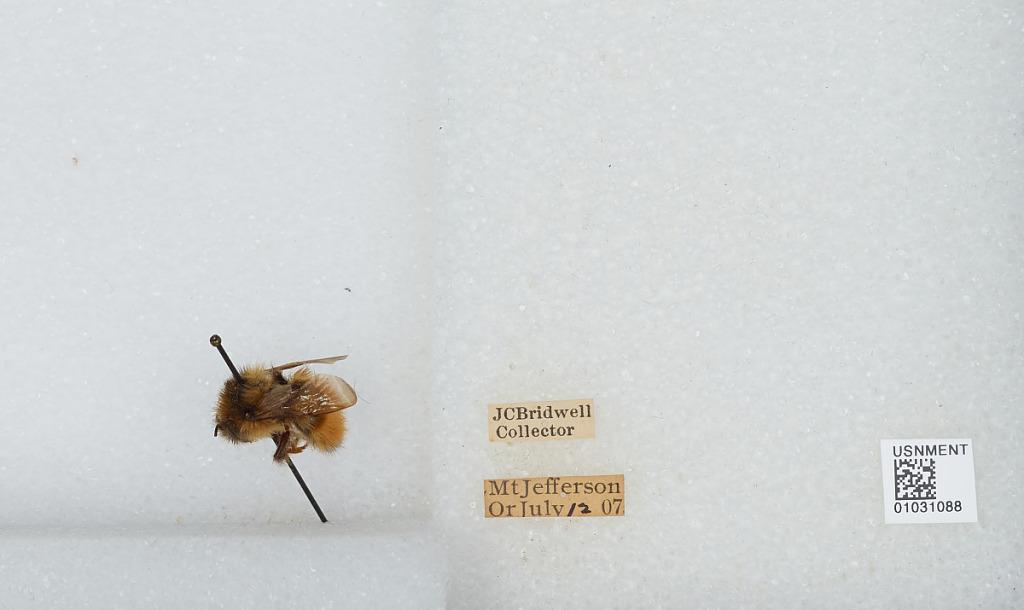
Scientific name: Bombus (Pyrobombus) melanopygus Nylander
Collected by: J. Bridwell
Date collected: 1907-7-12
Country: United States
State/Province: Oregon
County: Marion
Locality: Mount Jefferson
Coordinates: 44.6742, -121.799